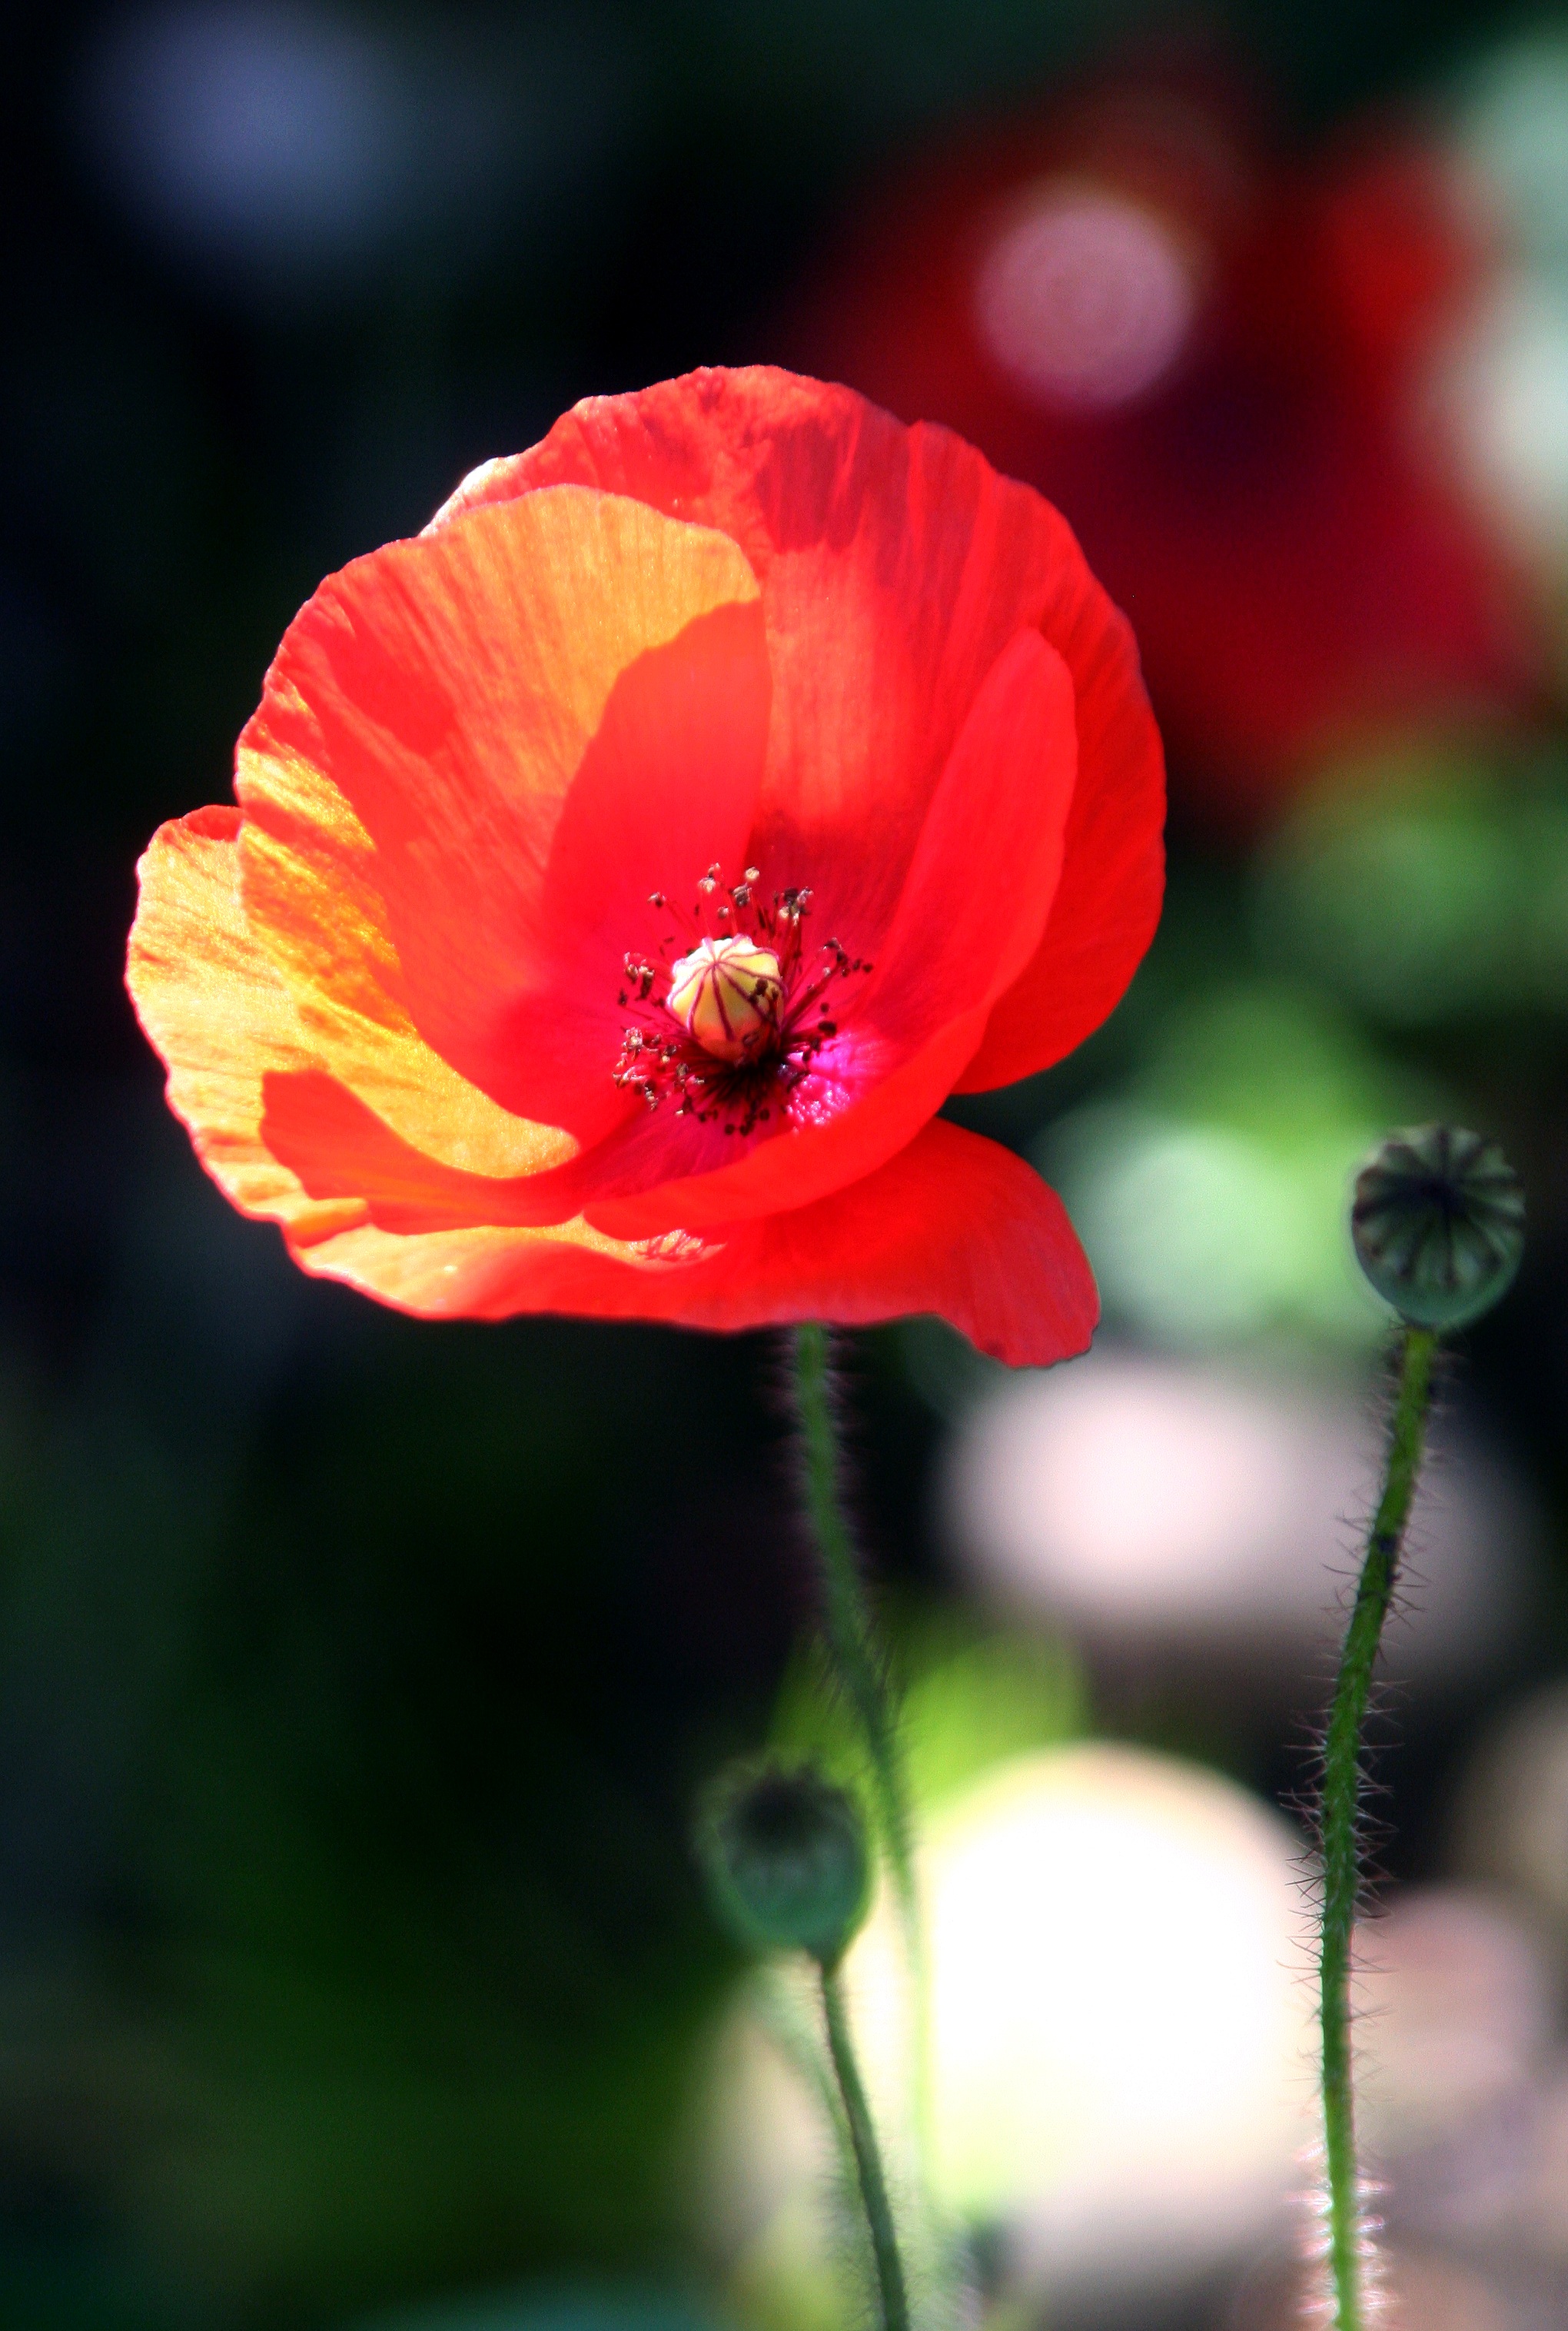
nature, blossom, plant, photography, flower, petal, country, red, flora, wildflower, close up, poppy, coquelicot, macro photography, flowering plant, plant stem, land plant